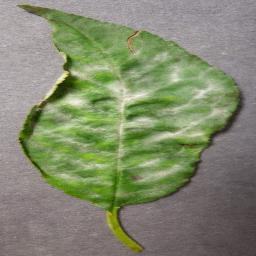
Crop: cherry
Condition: (including_sour)_powdery_mildew